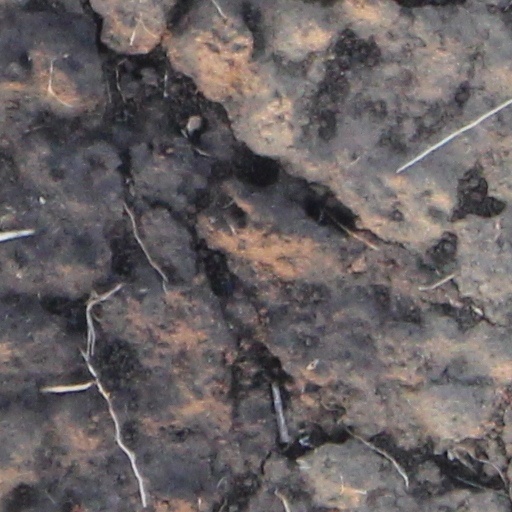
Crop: wheat